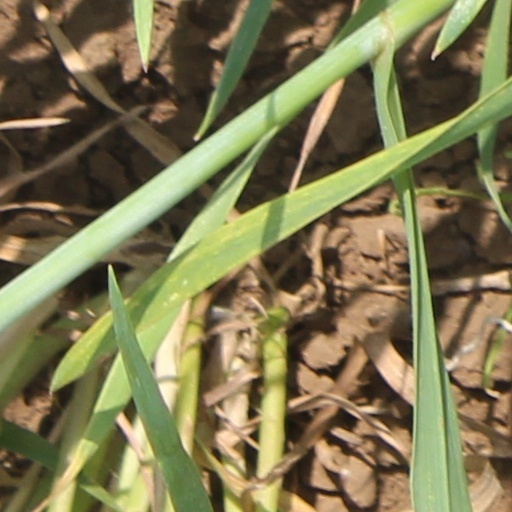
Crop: wheat